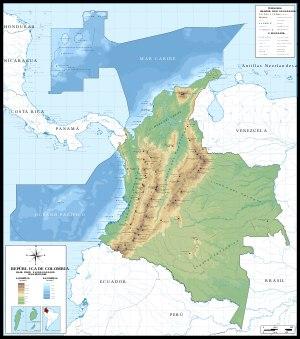
L'environnement en Colombie est l'environnement du pays Colombie, pays d'Amérique du Sud.
La Colombie, en forme longue la république de Colombie est une république constitutionnelle unitaire comprenant 32 départements. Le pays est situé dans le Nord-Ouest de l'Amérique du Sud ; il est bordé à l'ouest par l'océan Pacifique, au nord-ouest par le Panama, au nord par la mer des Caraïbes, au nord-est par le Venezuela, au sud-est par le Brésil, au sud par le Pérou et au sud-ouest par l'Équateur. La Colombie est le 26ᵉ plus grand pays par sa superficie et le 4ᵉ en Amérique du Sud. Avec plus de 49 millions d'habitants, la Colombie est le 28ᵉ pays le plus peuplé du monde et le 2ᵉ de tous les pays de langue espagnole après le Mexique. La Colombie est une moyenne puissance, la 4ᵉ plus grande économie d'Amérique latine, et la 3ᵉ en Amérique du Sud. La production de café, de fleurs, d'émeraudes, de charbon et de pétrole forme le principal secteur de l'économie colombienne.